The Greater Love

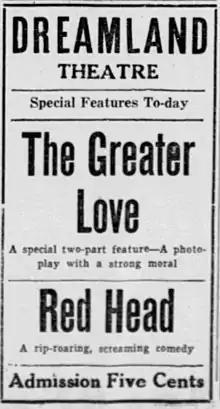
Newspaper advertisement

The Greater Love is a 1913 American silent short drama film, directed by Allan Dwan, and starring Charlotte Burton and Mabel Brown and Edward Coxen.